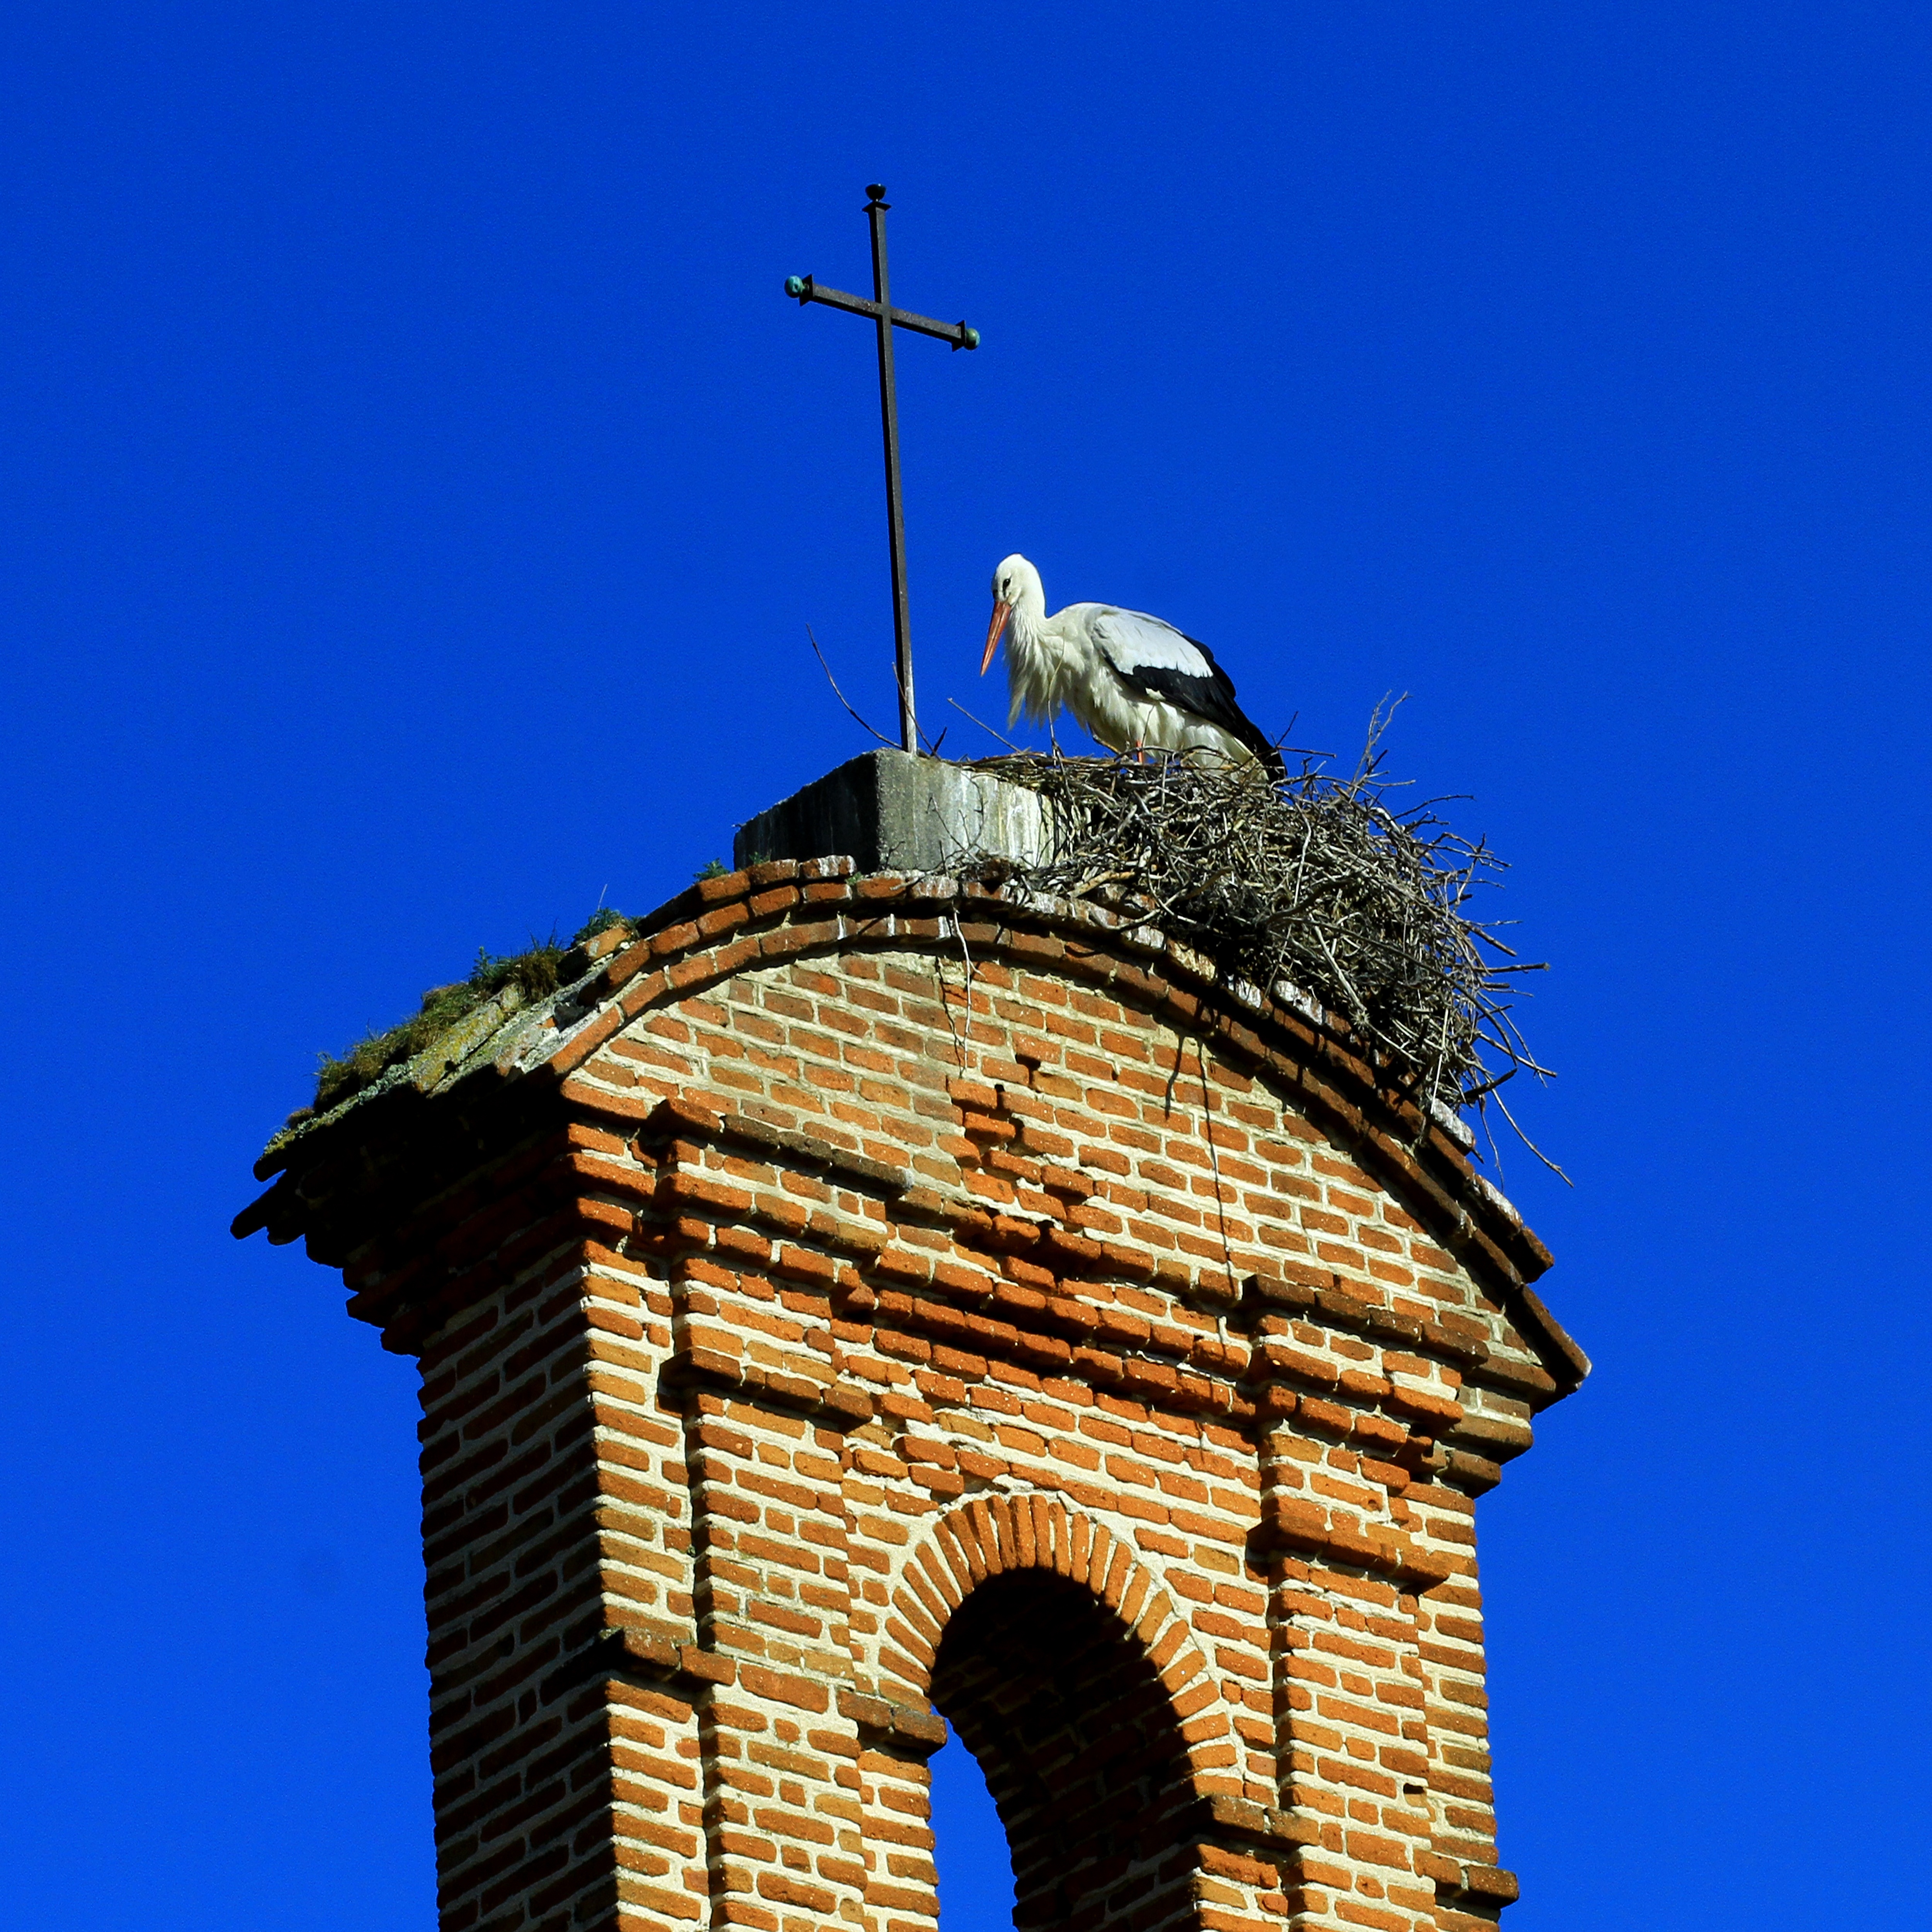
bird, building, tower, landmark, cross, stork, bell tower, steeple, nest